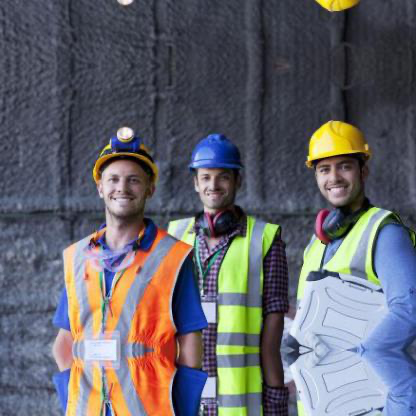
Objects in the image:
label: helmet
label: helmet
label: helmet
label: helmet